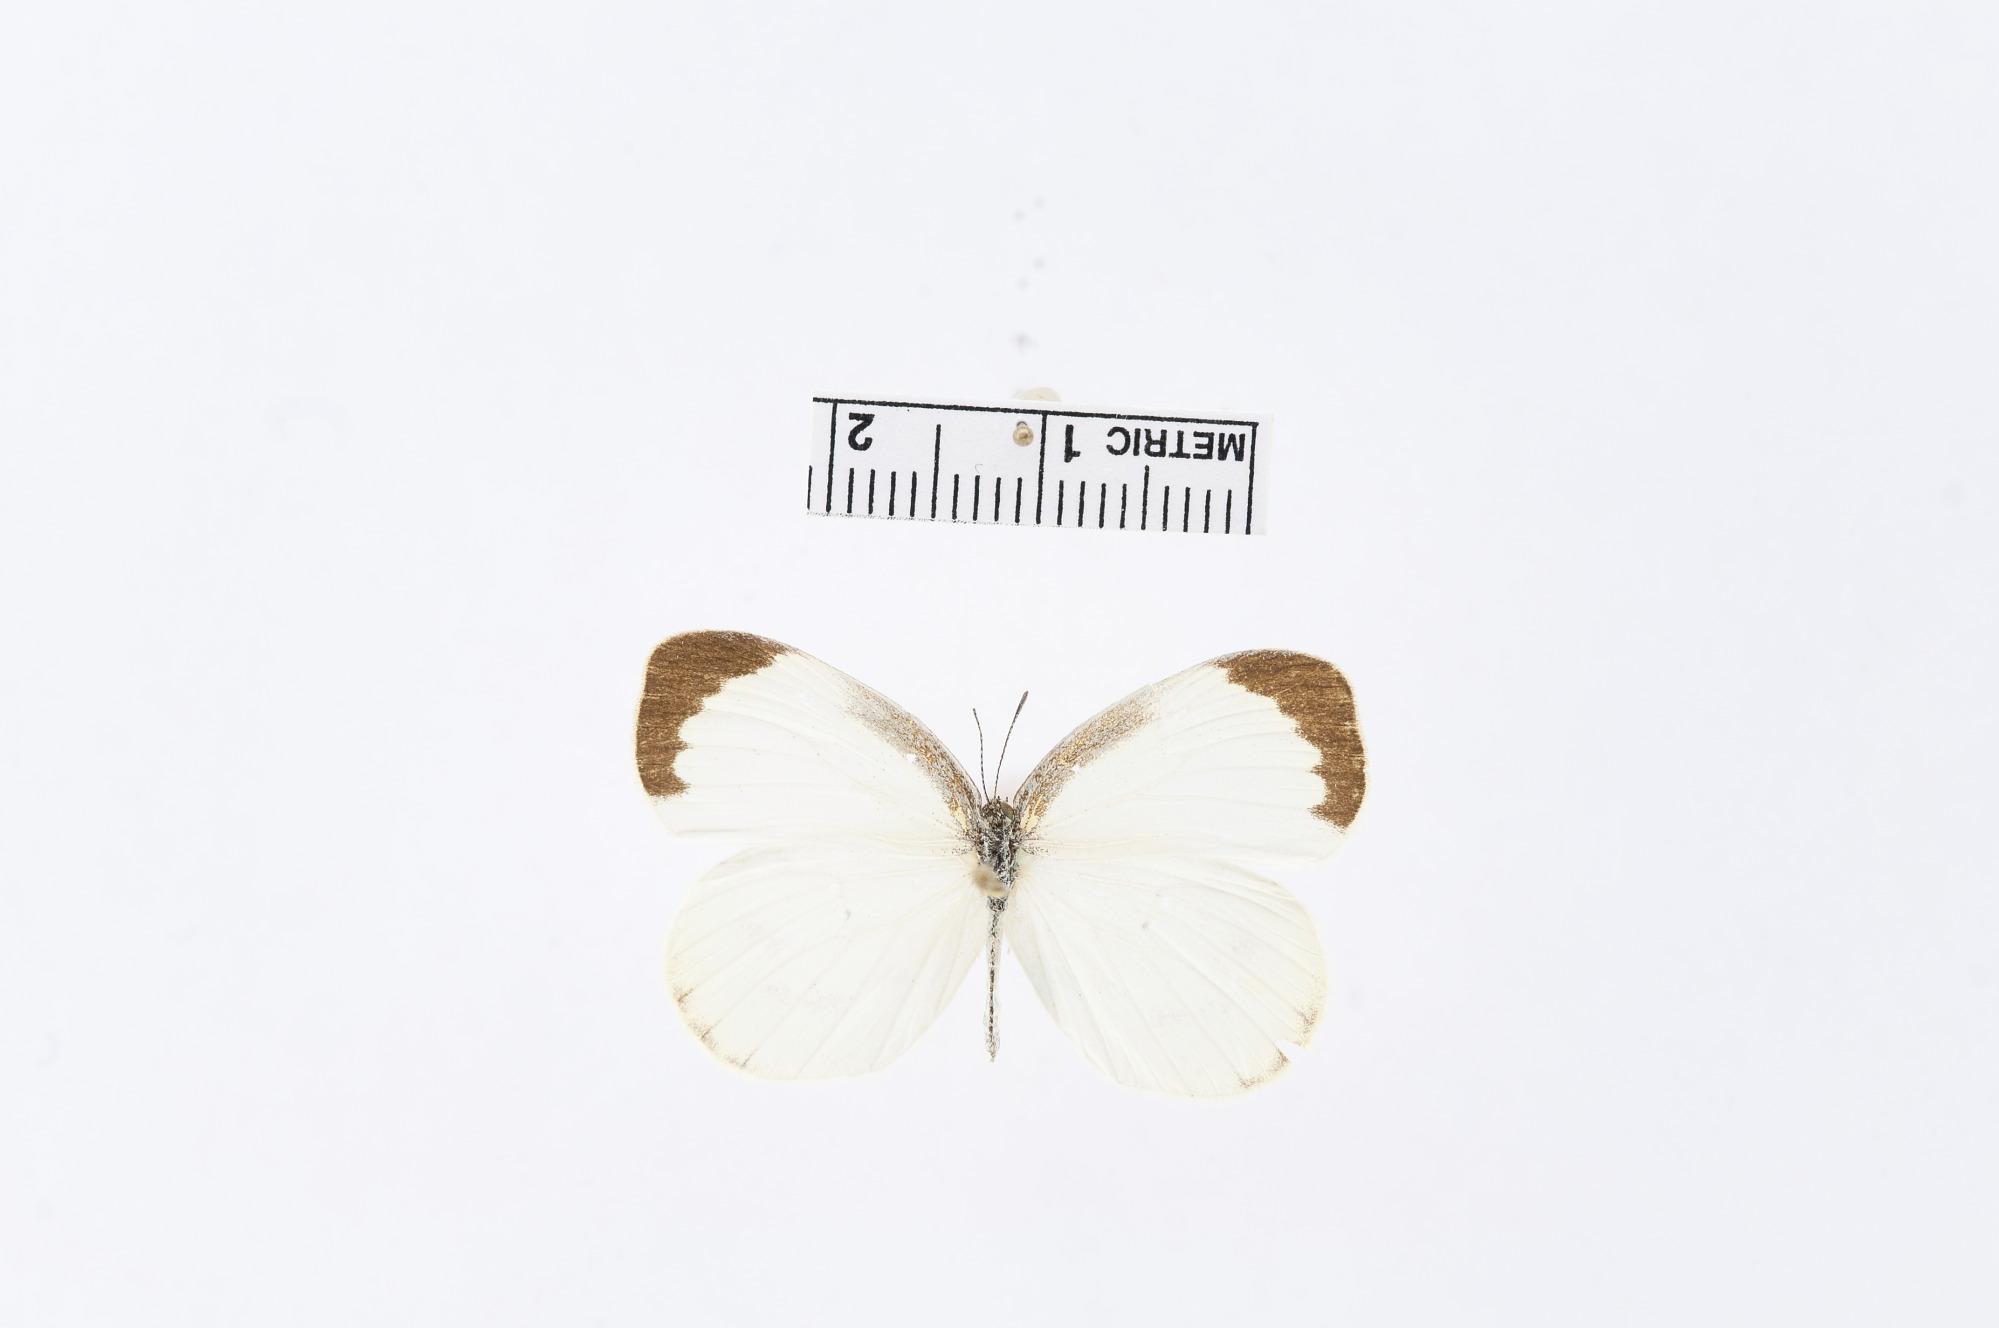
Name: Eurema agave
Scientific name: Eurema agave
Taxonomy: Animalia, Arthropoda, Hexapoda, Insecta, Lepidoptera, Pieridae, Coliadinae